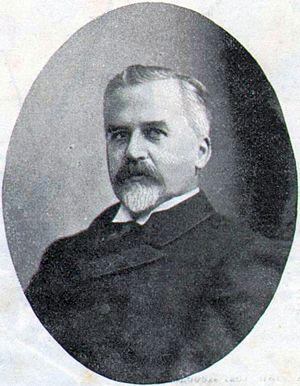
Sergueï Sergueïevitch Manoukhine est un homme politique russe, né le 27 septembre 1856, mort le 17 avril 1922, en russe : Серге́й Серге́евич Ману́хин. Juriste, il fut ministre de la Justice du 21 janvier 1905 au 16 décembre 1905, membre du Conseil d'État.